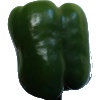
Label: Pepper Green 1